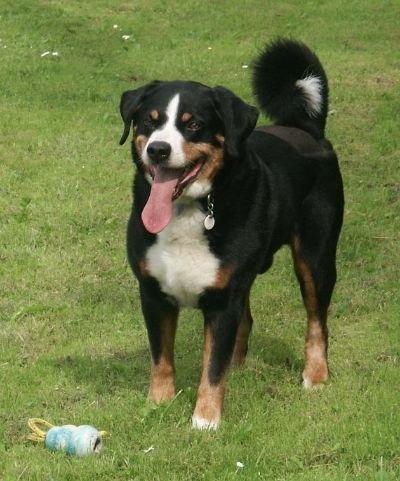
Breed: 234-n000091-Appenzeller